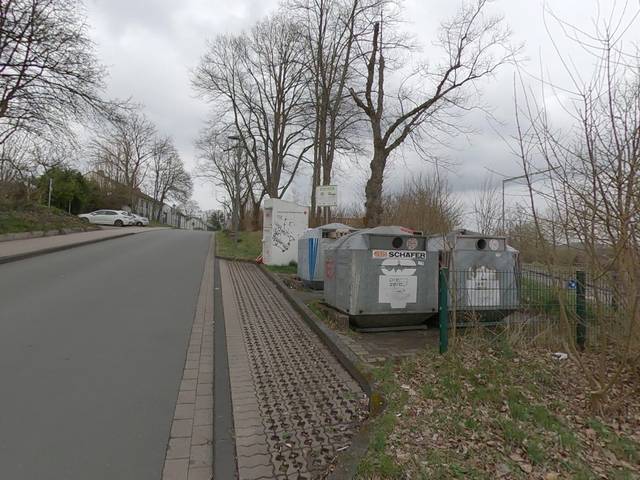
Region: Germany
Coordinates: 50.884, 8.041